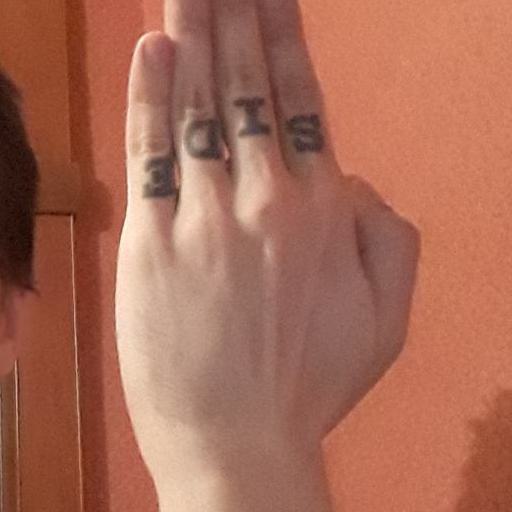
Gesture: stop_inverted